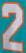
Number: 2